Khlong Tan subdistrict

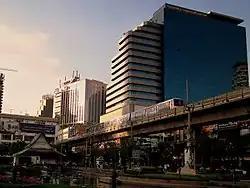
Benjasiri Park

Khlong Tan is a "khwaeng" (subdistrict) in Khlong Toei district, Bangkok. In 2021, it had a population of 10,573 people.